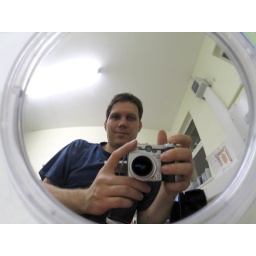
Self portrait in fish eye mirror